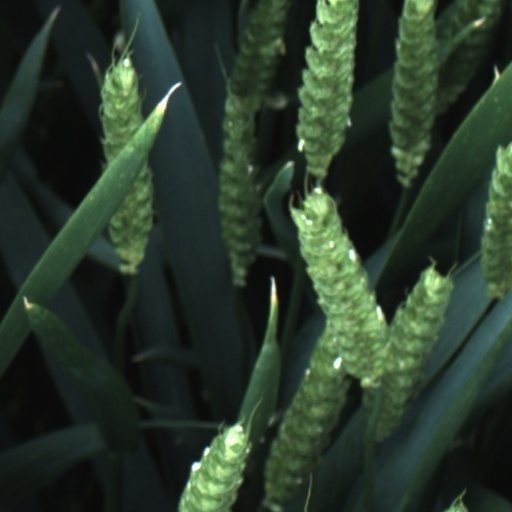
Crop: wheat